Humberto Quintero

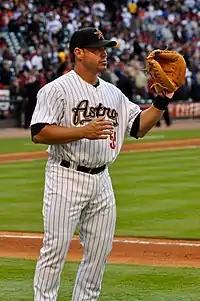
Quintero during his tenure with the Houston Astros in 2009

On March 28, 2005, Quintero was traded to the Houston Astros for pitcher Tim Redding. Quintero began the year with Triple-A Round Rock. On June 1, Quintero was recalled when Raúl Chávez was designated for assignment. He started 5 games before being placed on the disabled list. After a rehab assignment with Double-A Corpus Christi, he was activated from the disabled list on July 16. On August 31, he was optioned to Round Rock, but was recalled when the rosters expanded. In 18 games with the Astros, he hit .185 with 1 HR and 8 RBI.